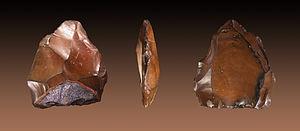
Dans le cadre de l'étude des industries lithiques, préhistoriques ou non, le terme nucléus désigne un bloc de matière qui a été taillé afin d'en détacher des éclats au sens large. Les éclats sont ici les produits recherchés et le nucléus est un sous-produit, à l'opposé des techniques de façonnage.